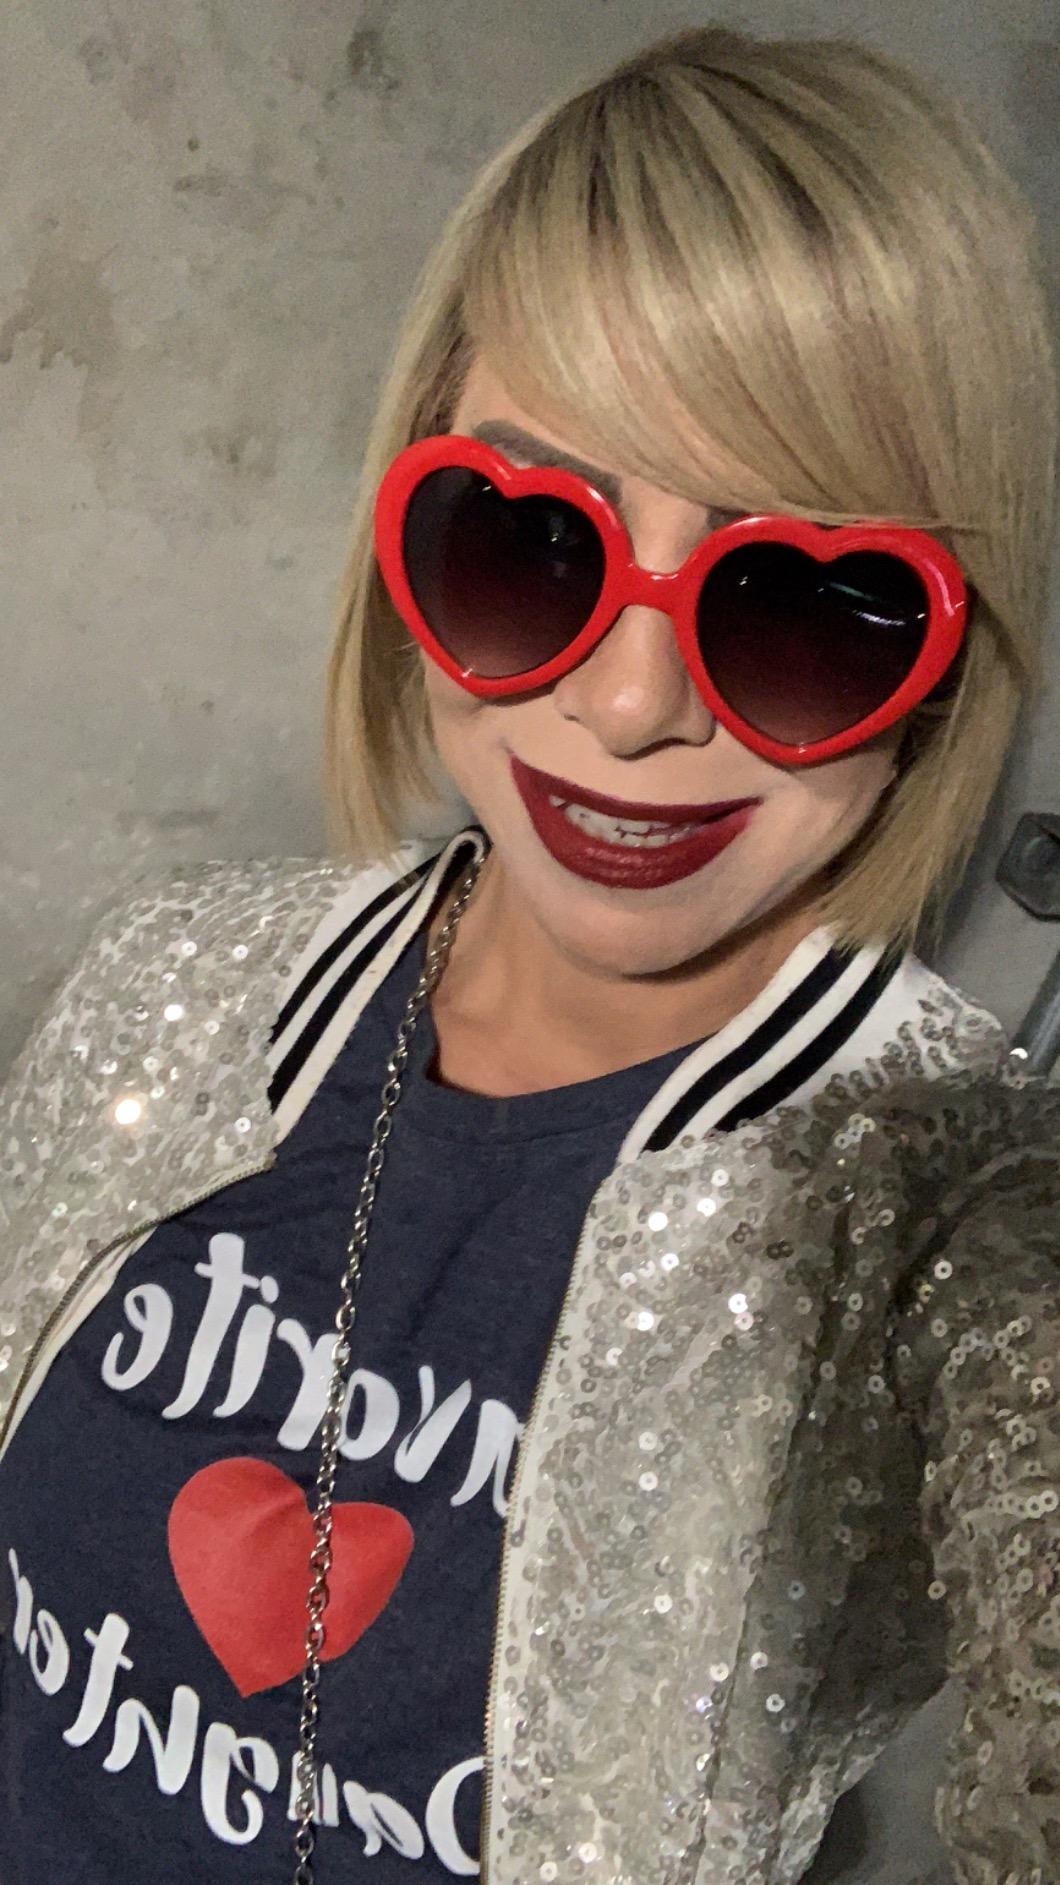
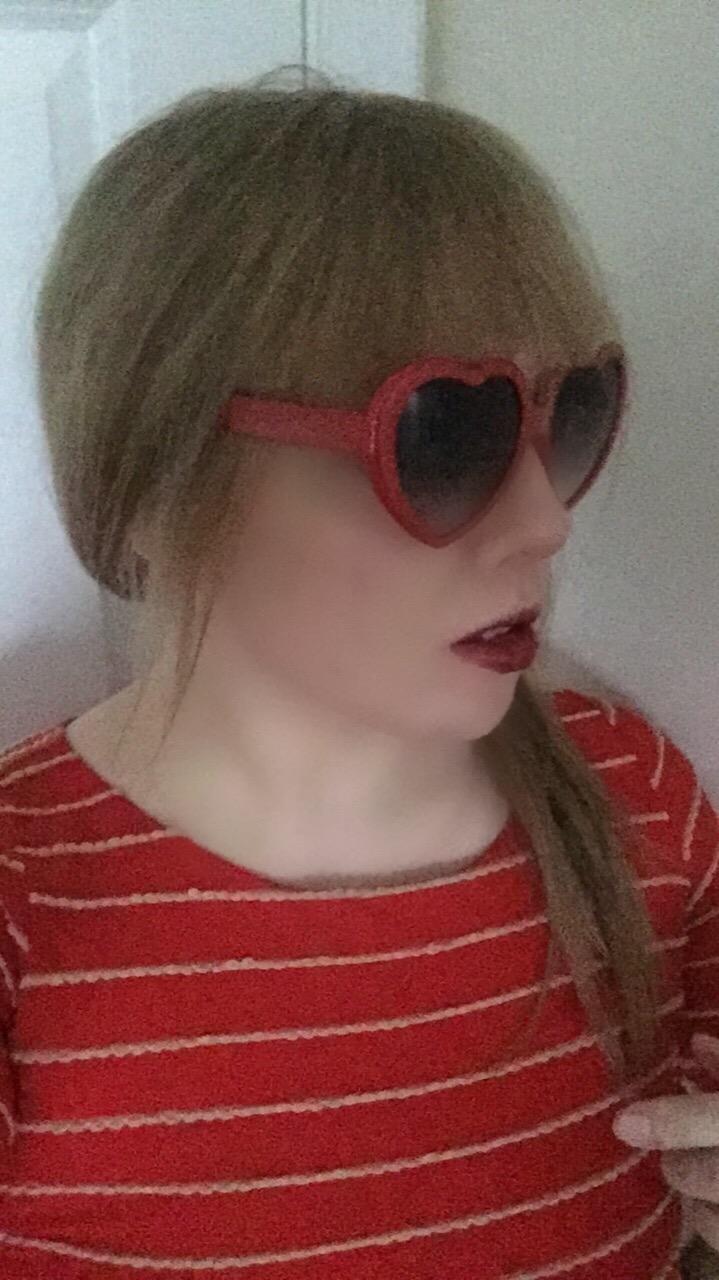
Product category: accessories_sunglasses
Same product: yes